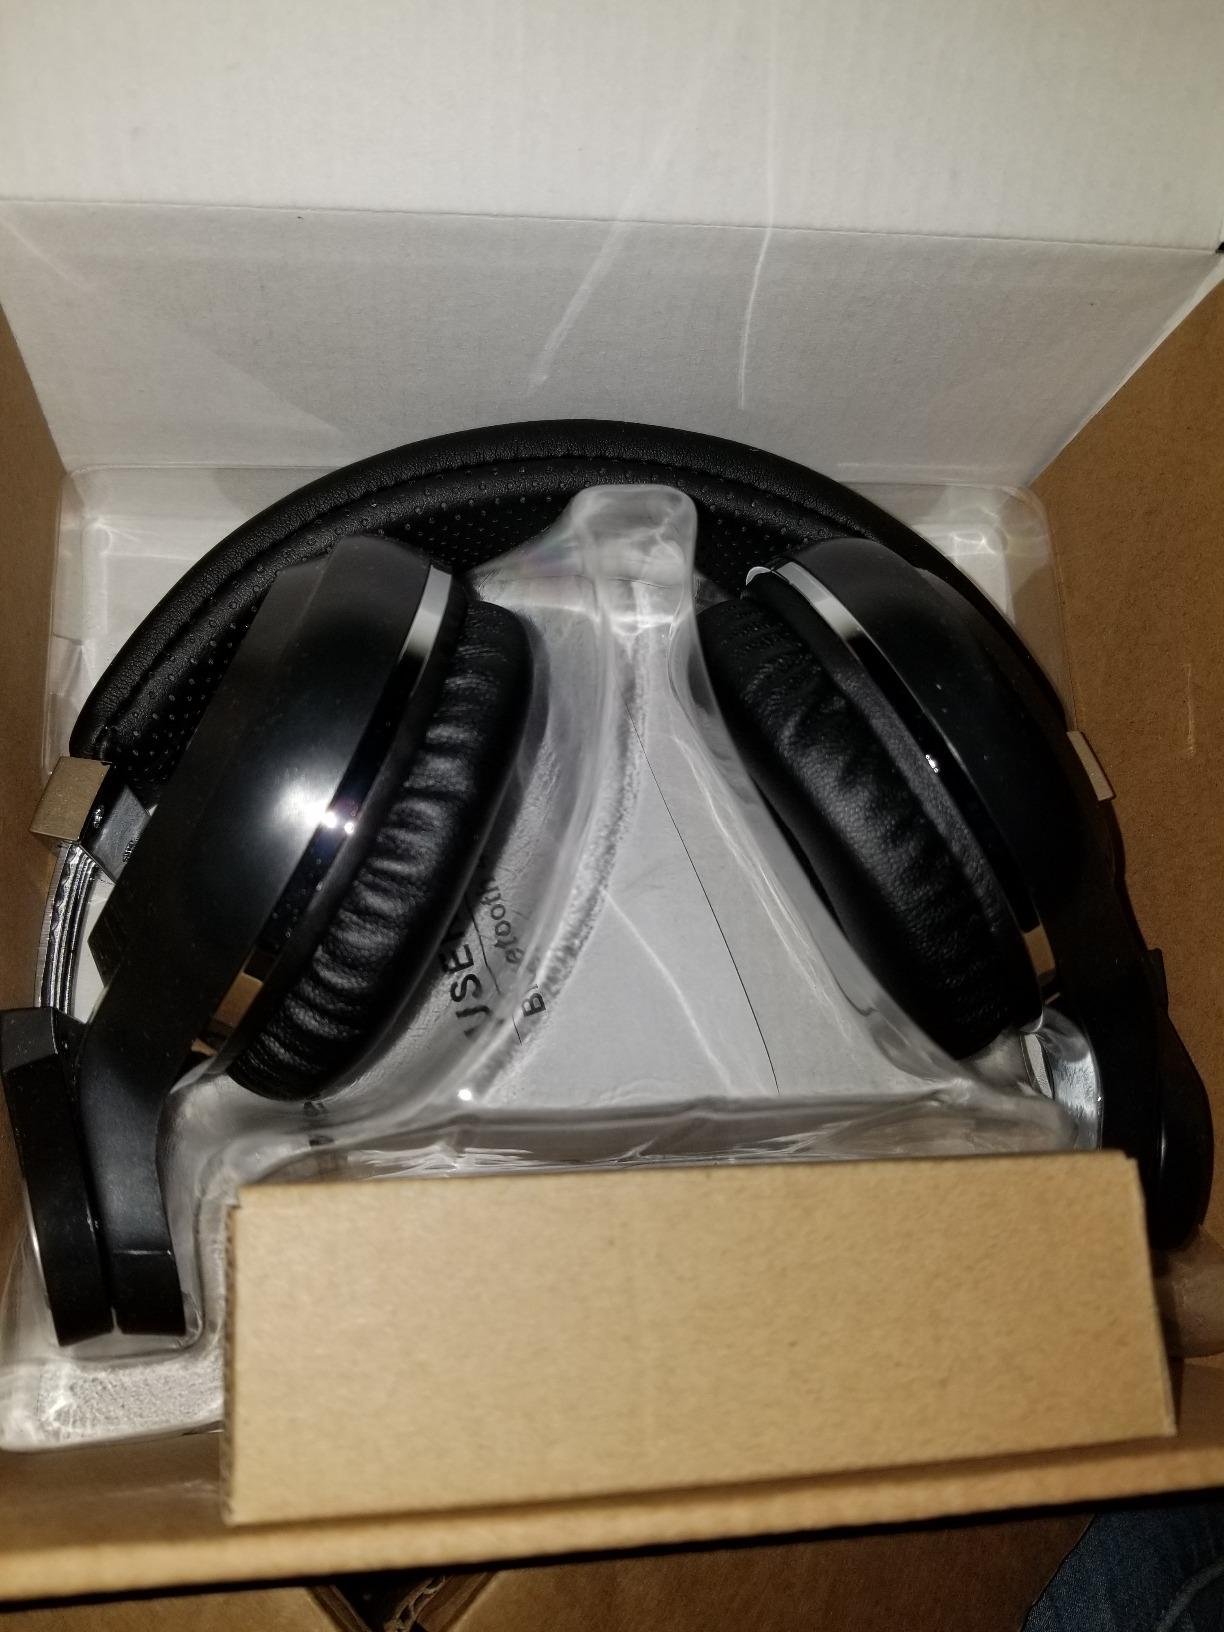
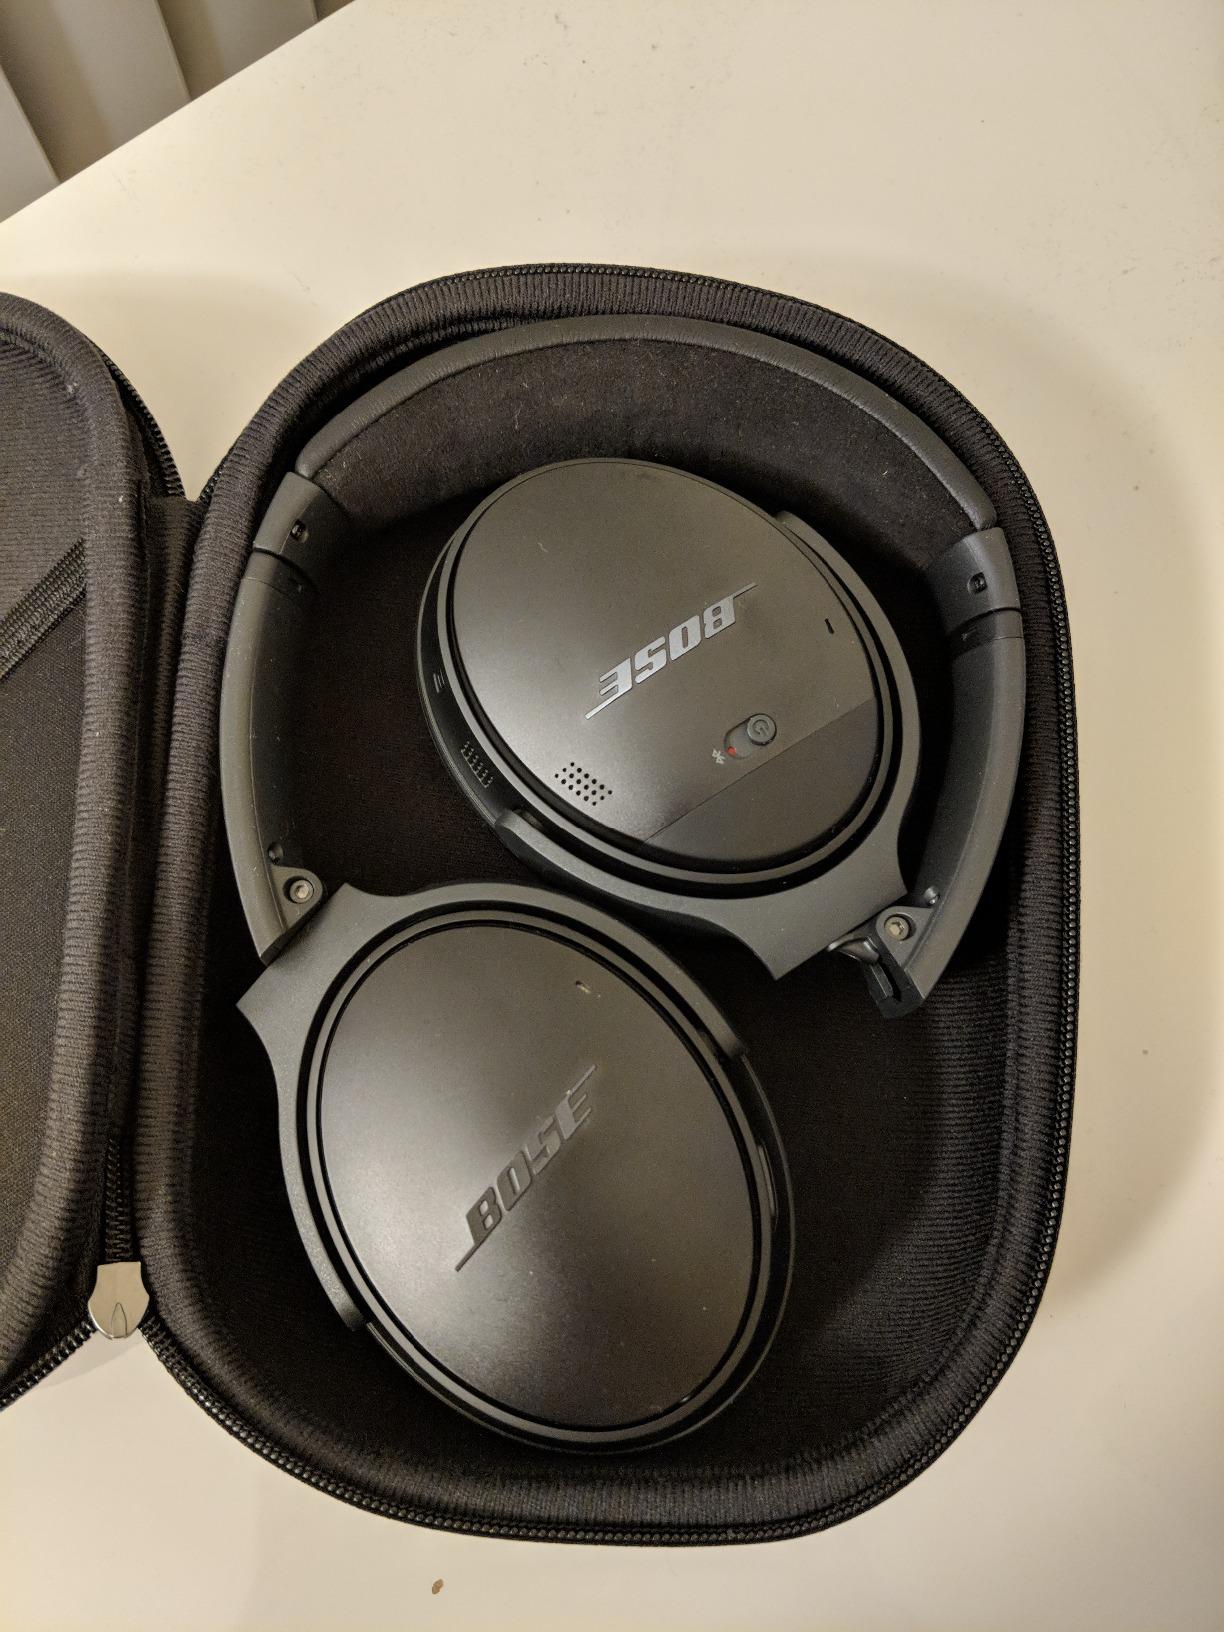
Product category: headphones
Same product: no